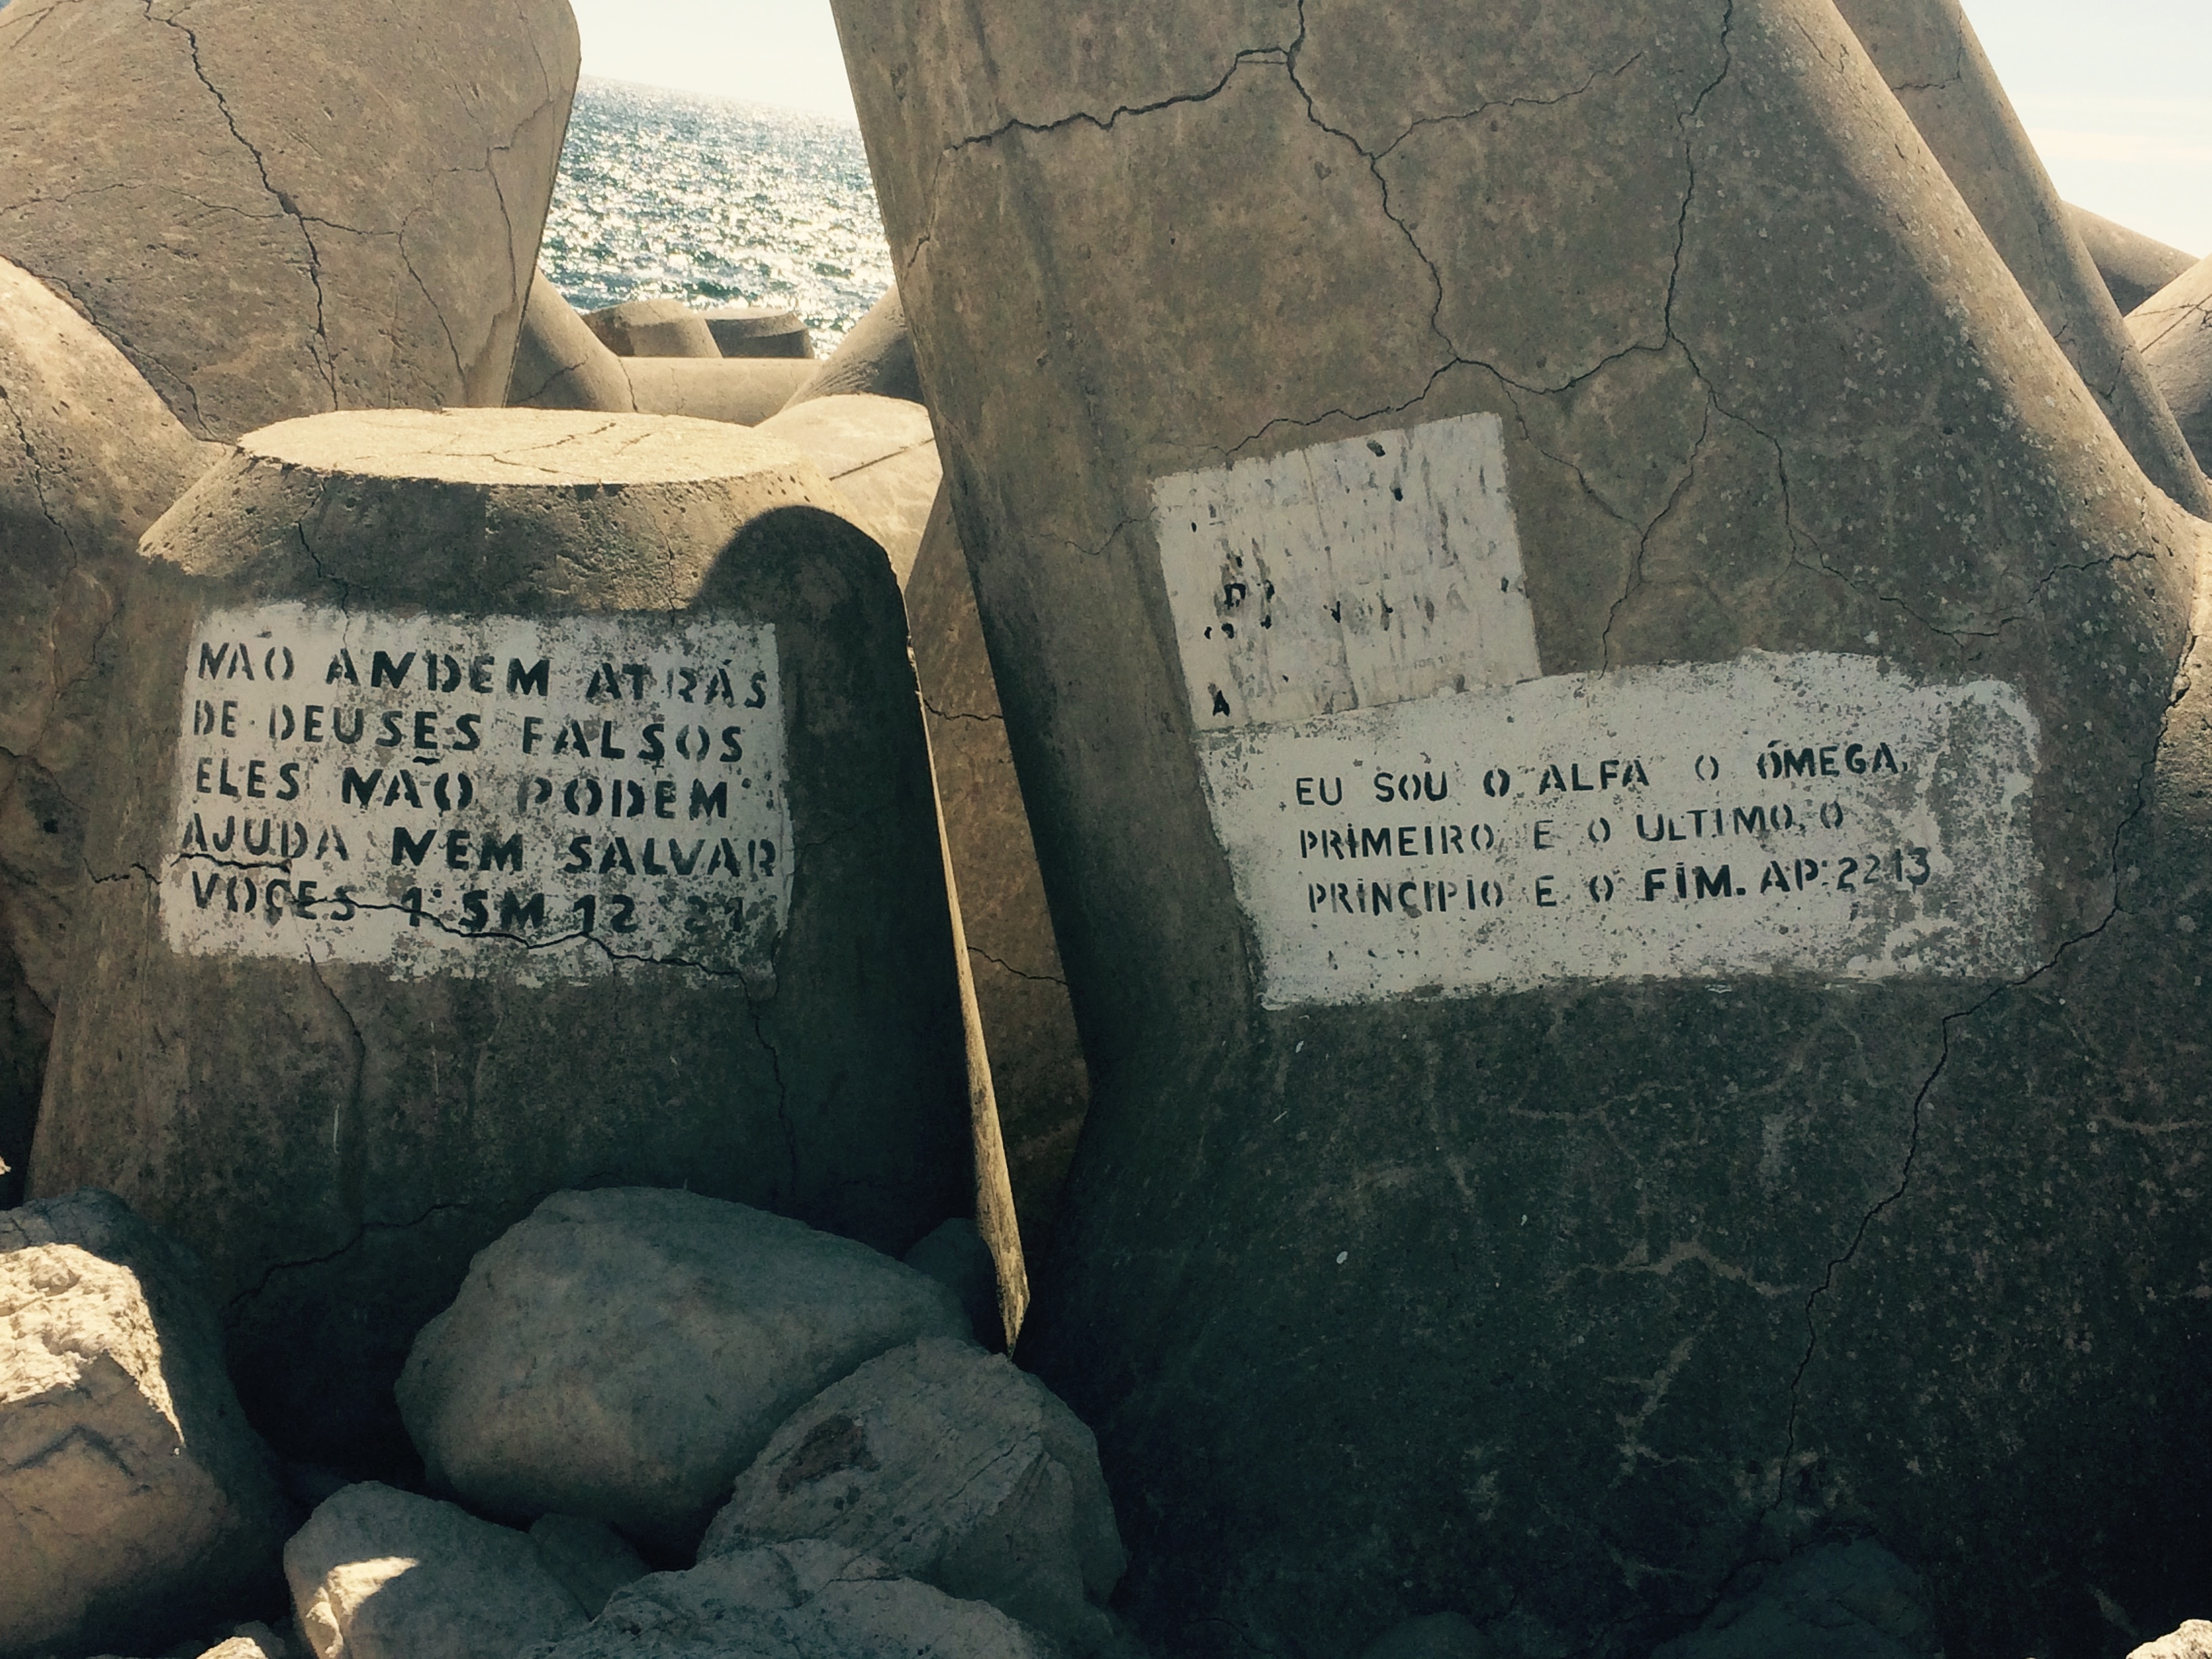
beach, sea, sand, rock, monument, summer, statue, religion, material, bible, spiritual, grave, christ, memorial, geology, temple, headstone, portugal, history, aveiro, jesus christ, ancient history